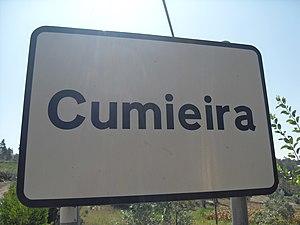
Entrée du village de Cumieira.